Duck Hunt

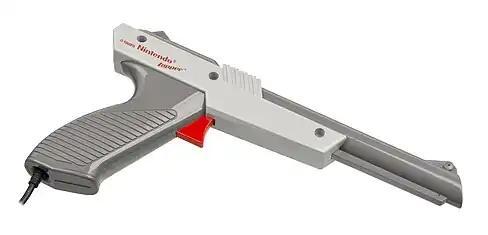
"Duck Hunt" requires the NES Zapper and a CRT TV.

"Duck Hunt" was inspired by a 1976 electronic toy version titled "Beam Gun: Duck Hunt", part of the "Beam Gun" series, designed by Gunpei Yokoi and Masayuki Uemura for Nintendo. Nintendo Research & Development 1 developed both the NES Zapper and the NES version of "Duck Hunt". The game was supervised by Takehiro Izushi, and was produced by Gunpei Yokoi. The music was composed by Hirokazu Tanaka, who did music for several other Nintendo games at the time. The music was represented in the classic games medley on the Video Games Live concert tour. Designer Hiroji Kiyotake created the graphics and characters.